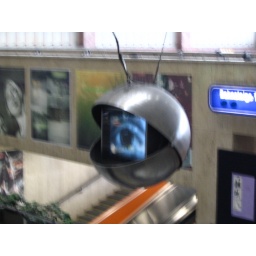
Eye clock in Vienna train station.